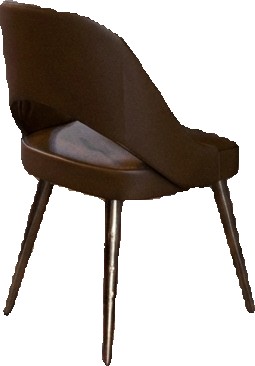
Surface category: chair